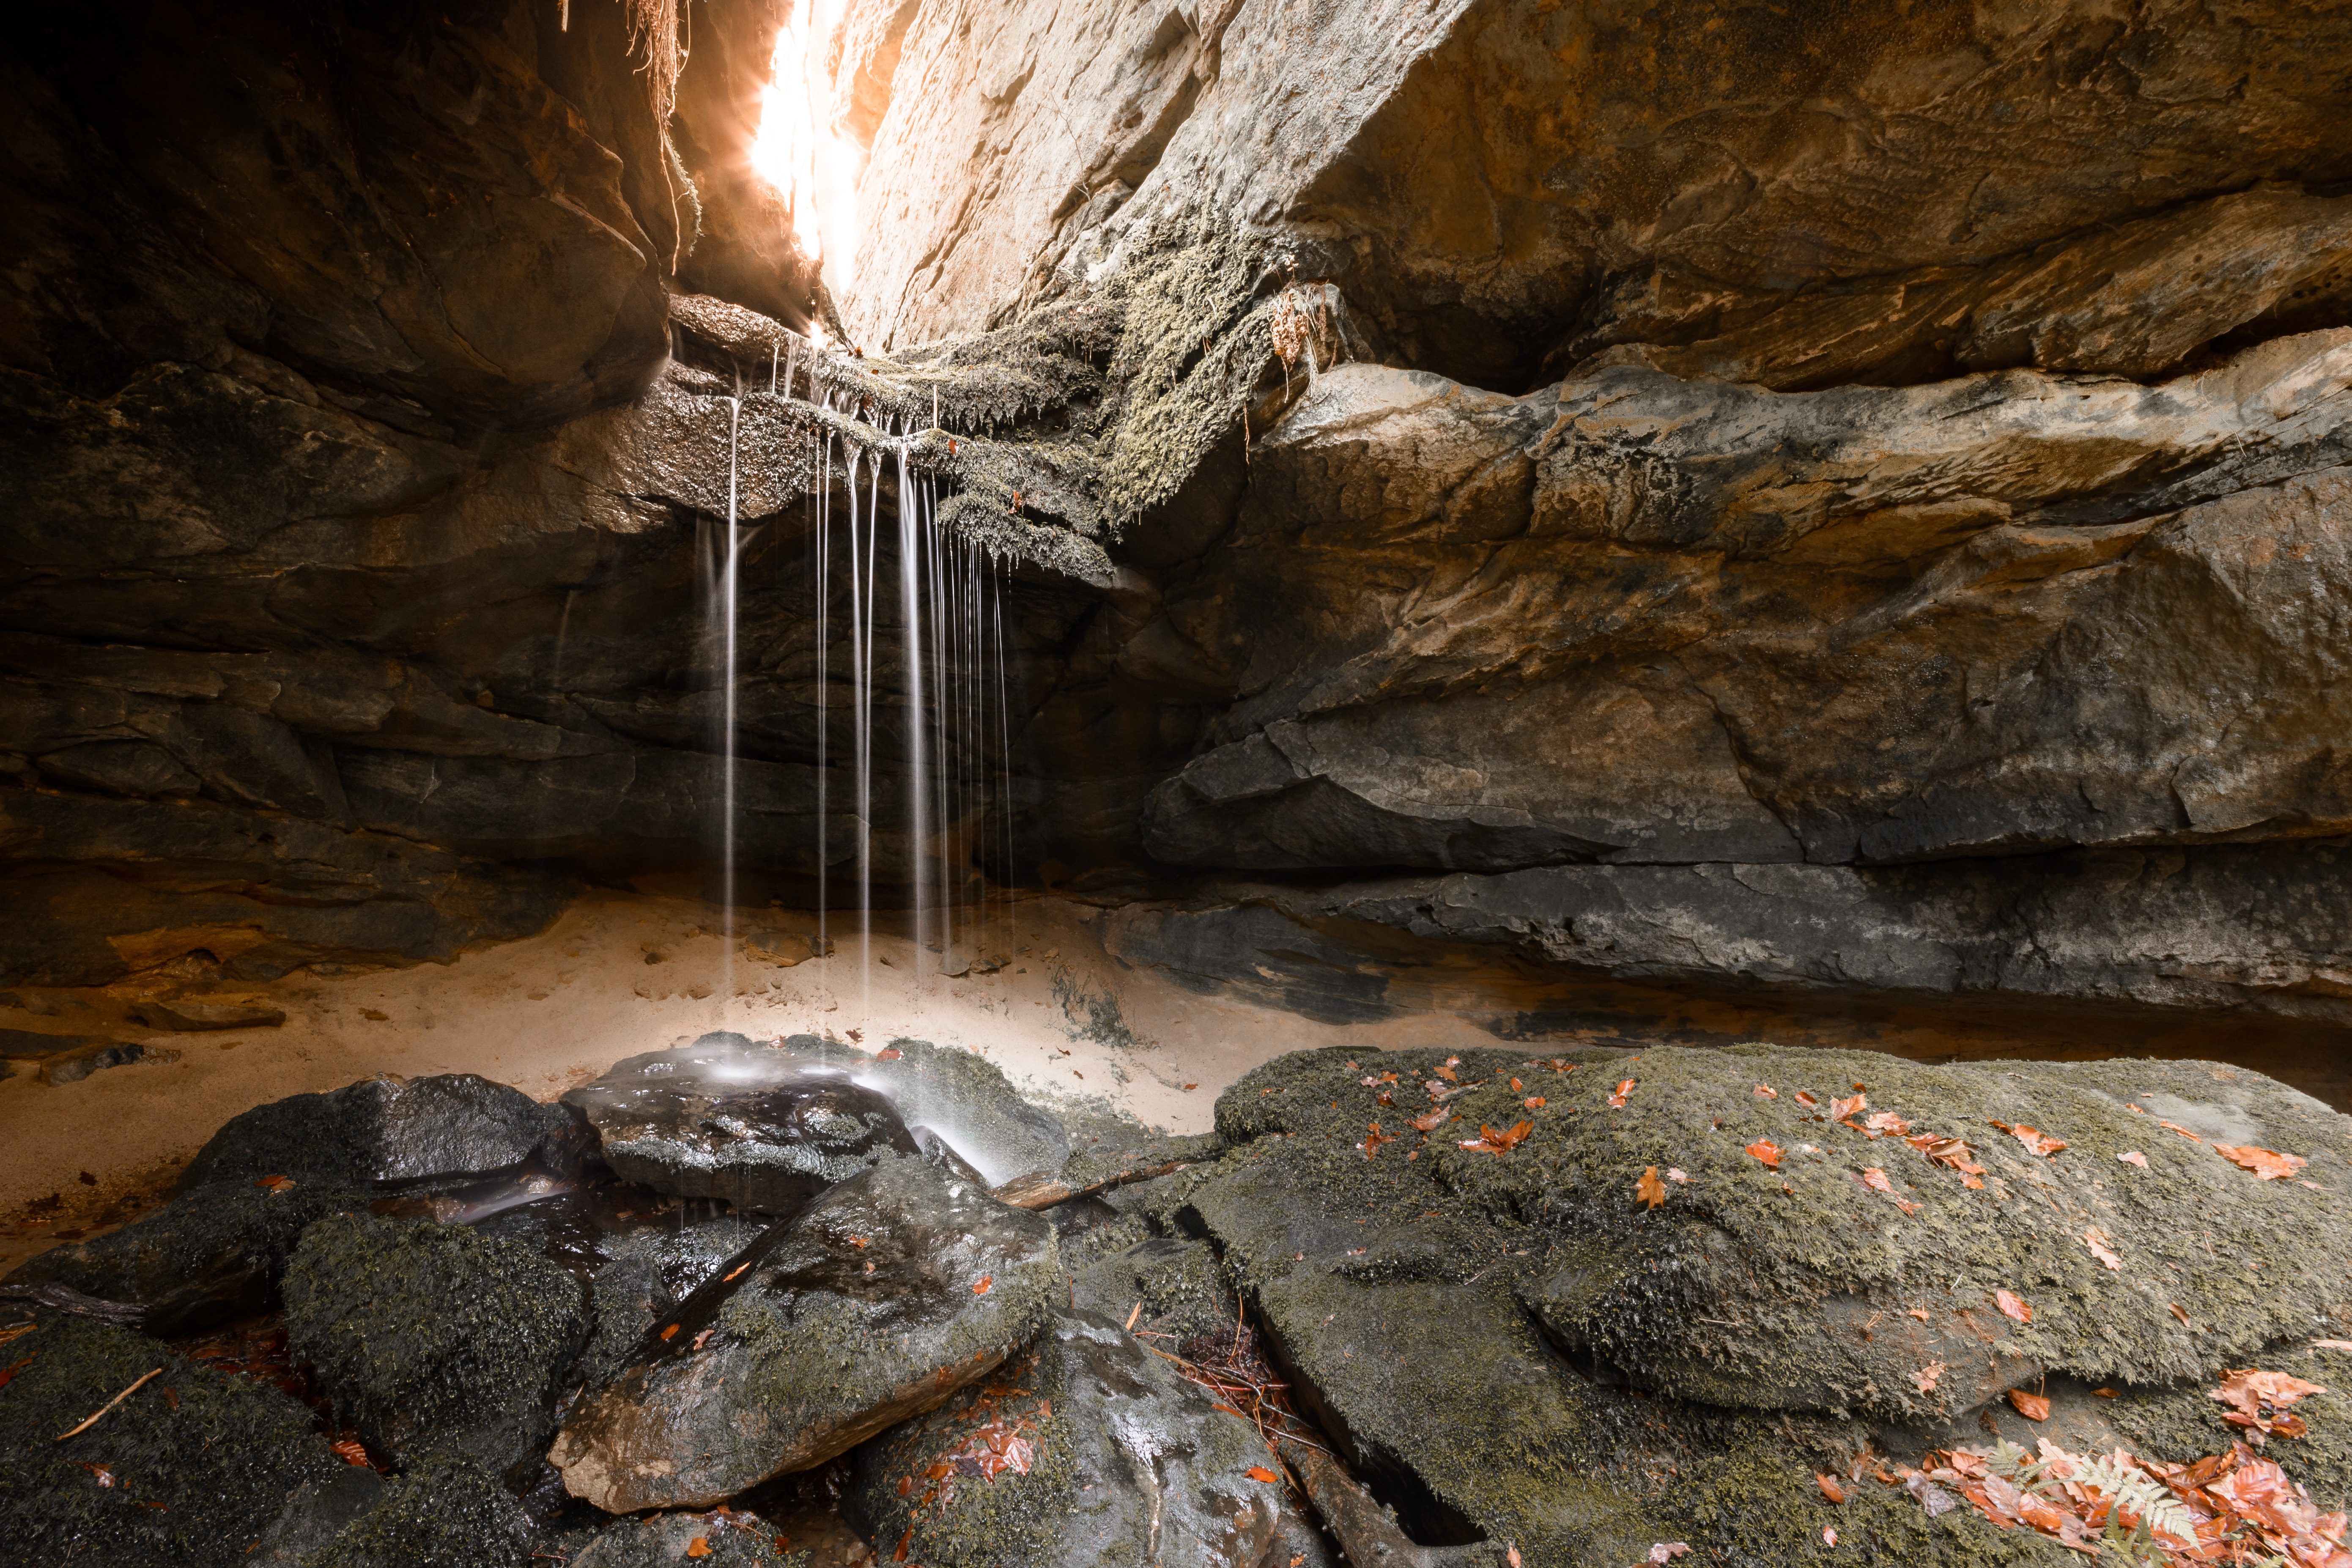
nature, rock, formation, cave, geology, landform, geographical feature